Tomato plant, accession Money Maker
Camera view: bottom (45 deg); turntable rotation: 180 degrees
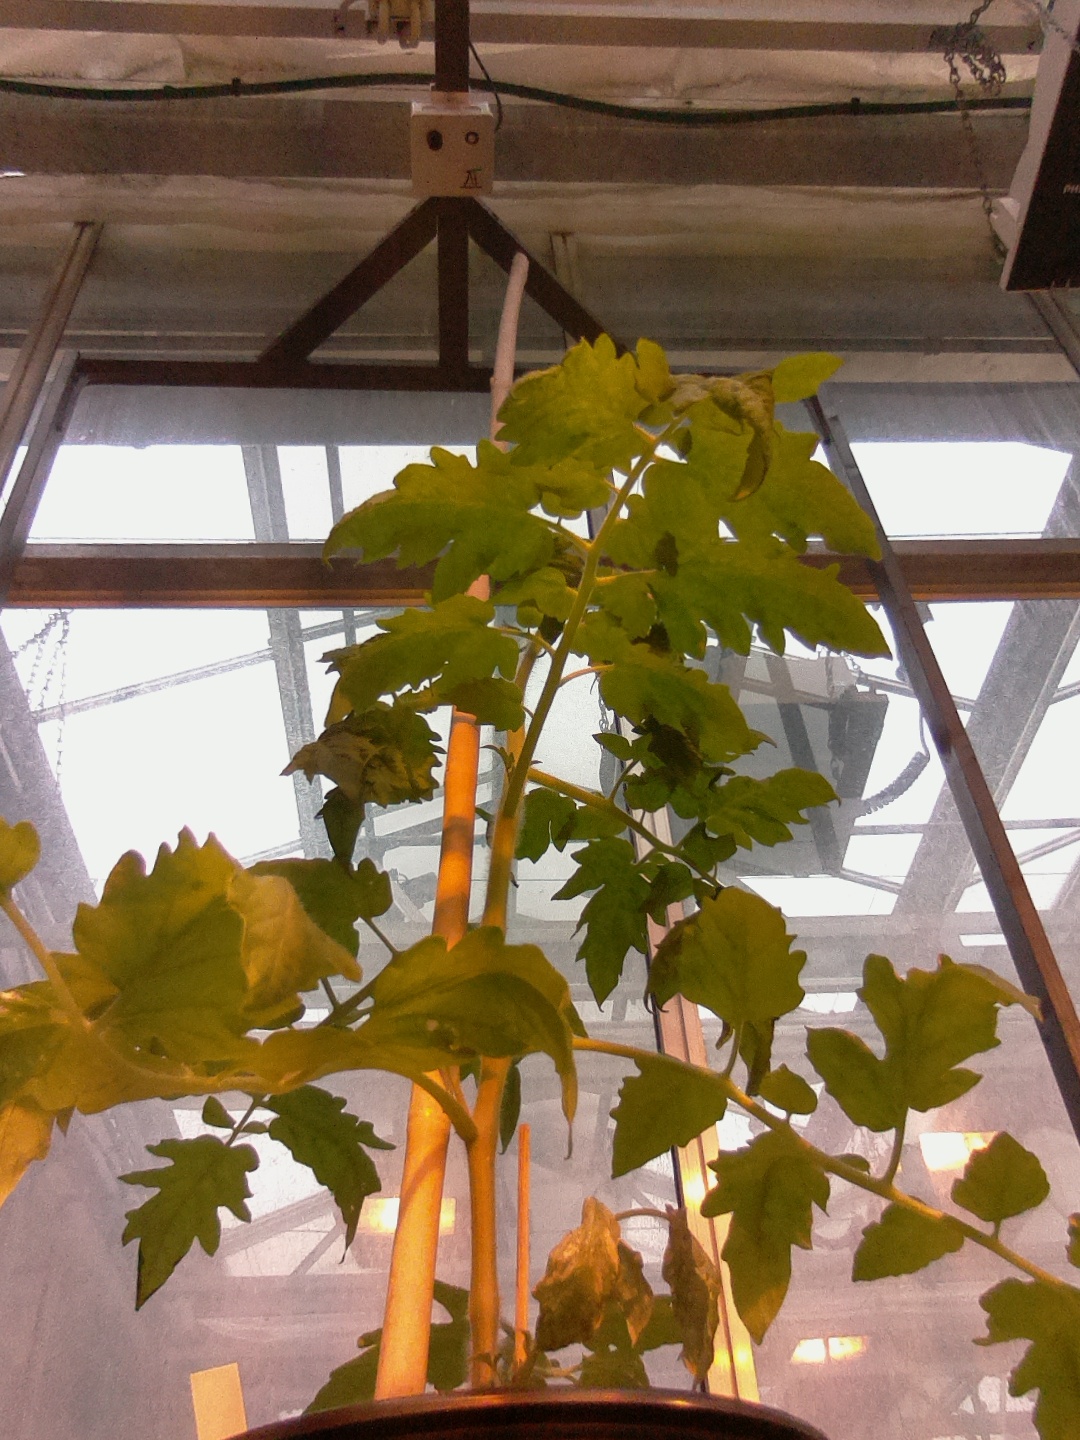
BBCH growth stage 53: 3 inflorescences visible